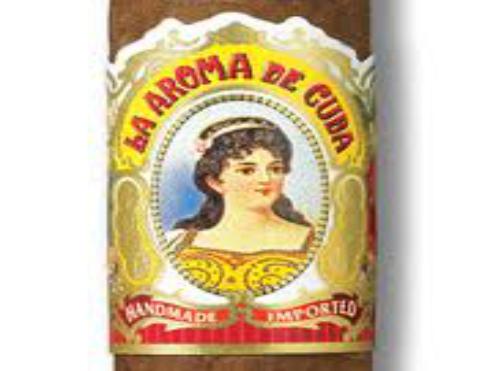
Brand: La Aroma de Cuba
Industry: Necessities